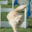
Label: bear